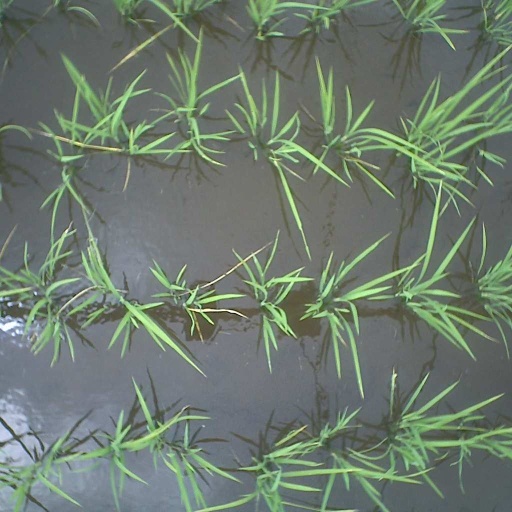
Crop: rice